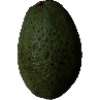
Label: Avocado 1